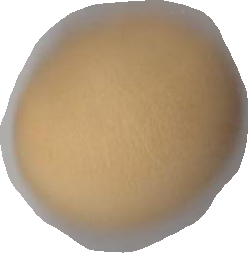
Variety: Dega